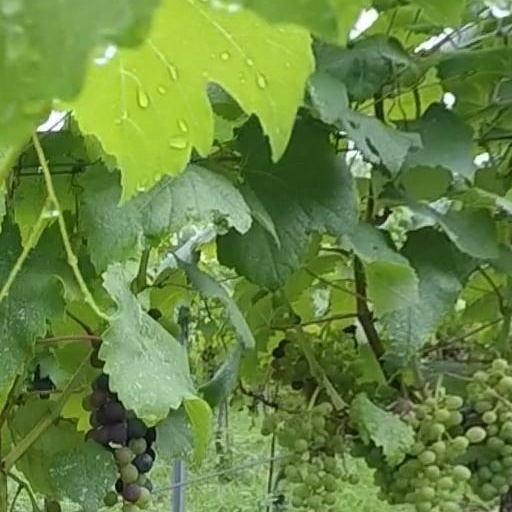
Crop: grape